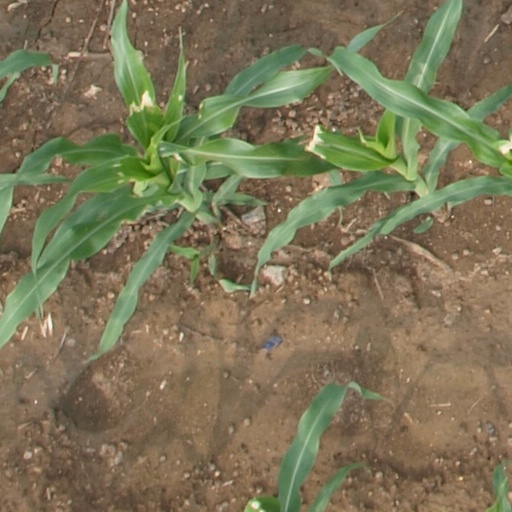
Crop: maize; corn